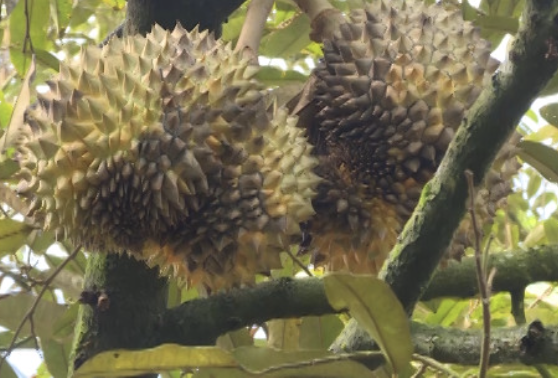
Label: fruit_rot